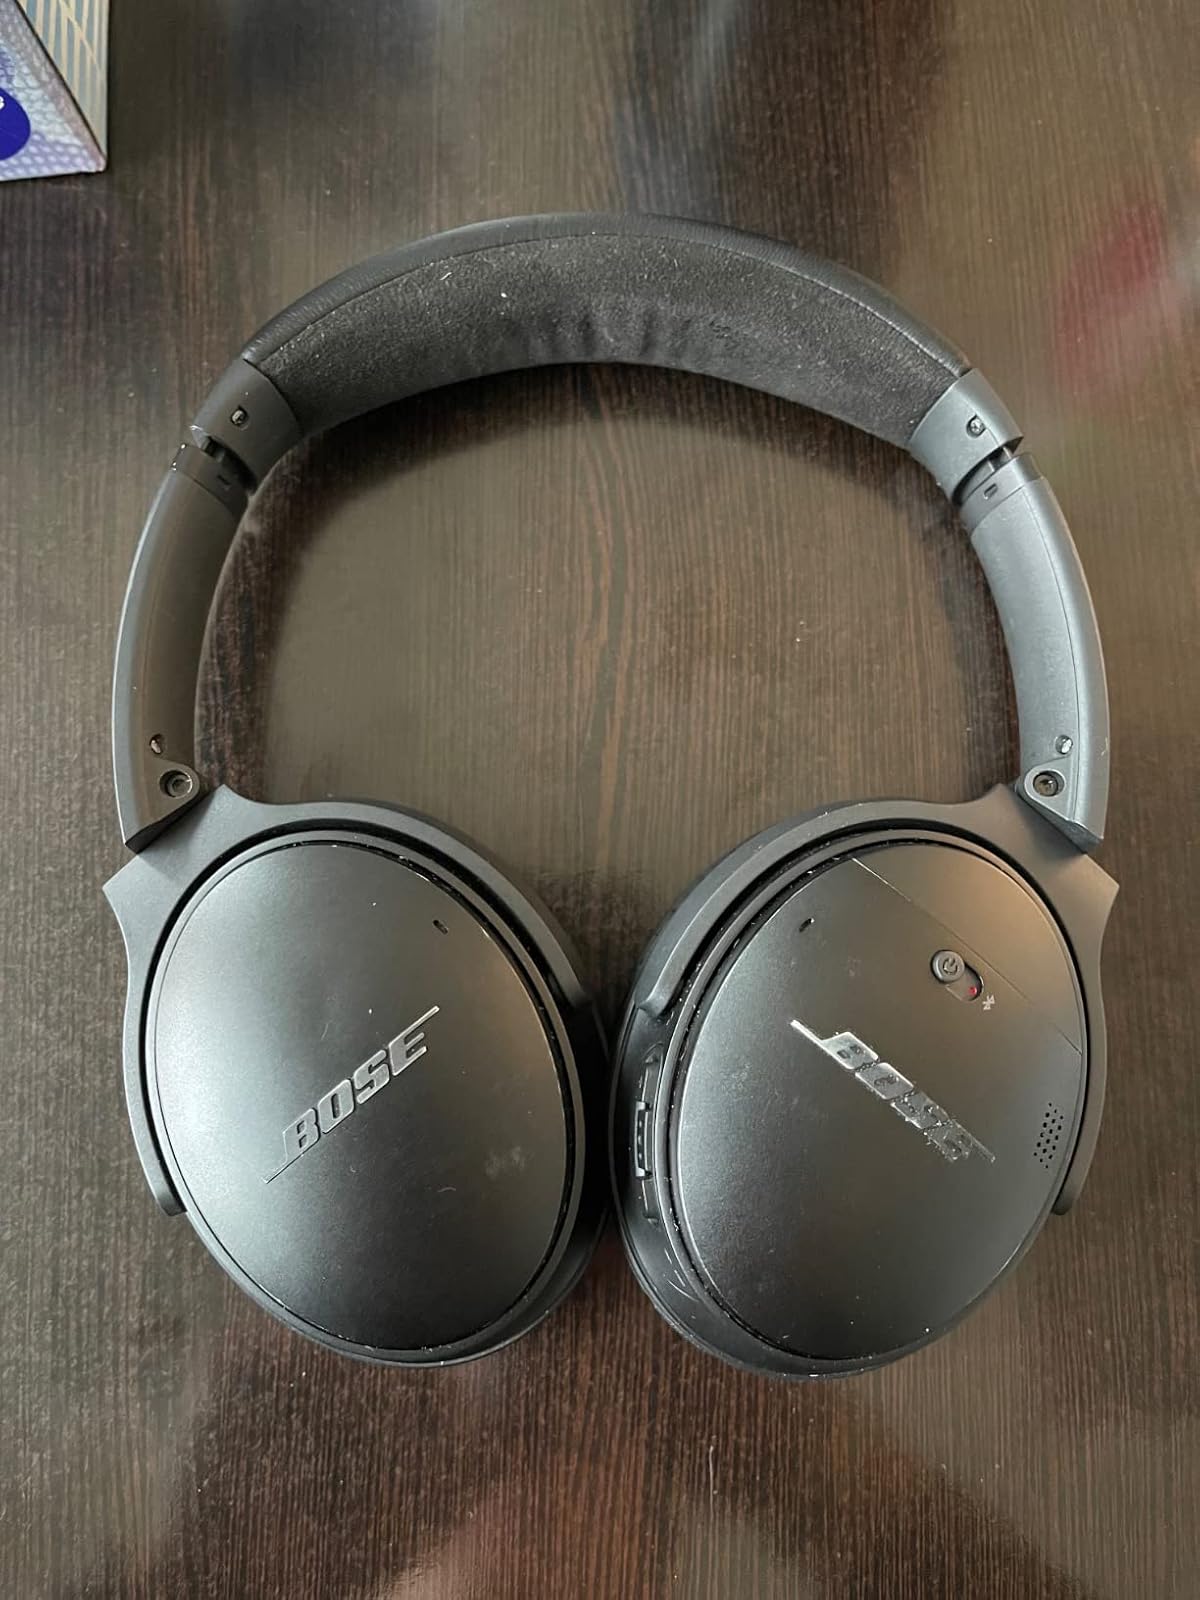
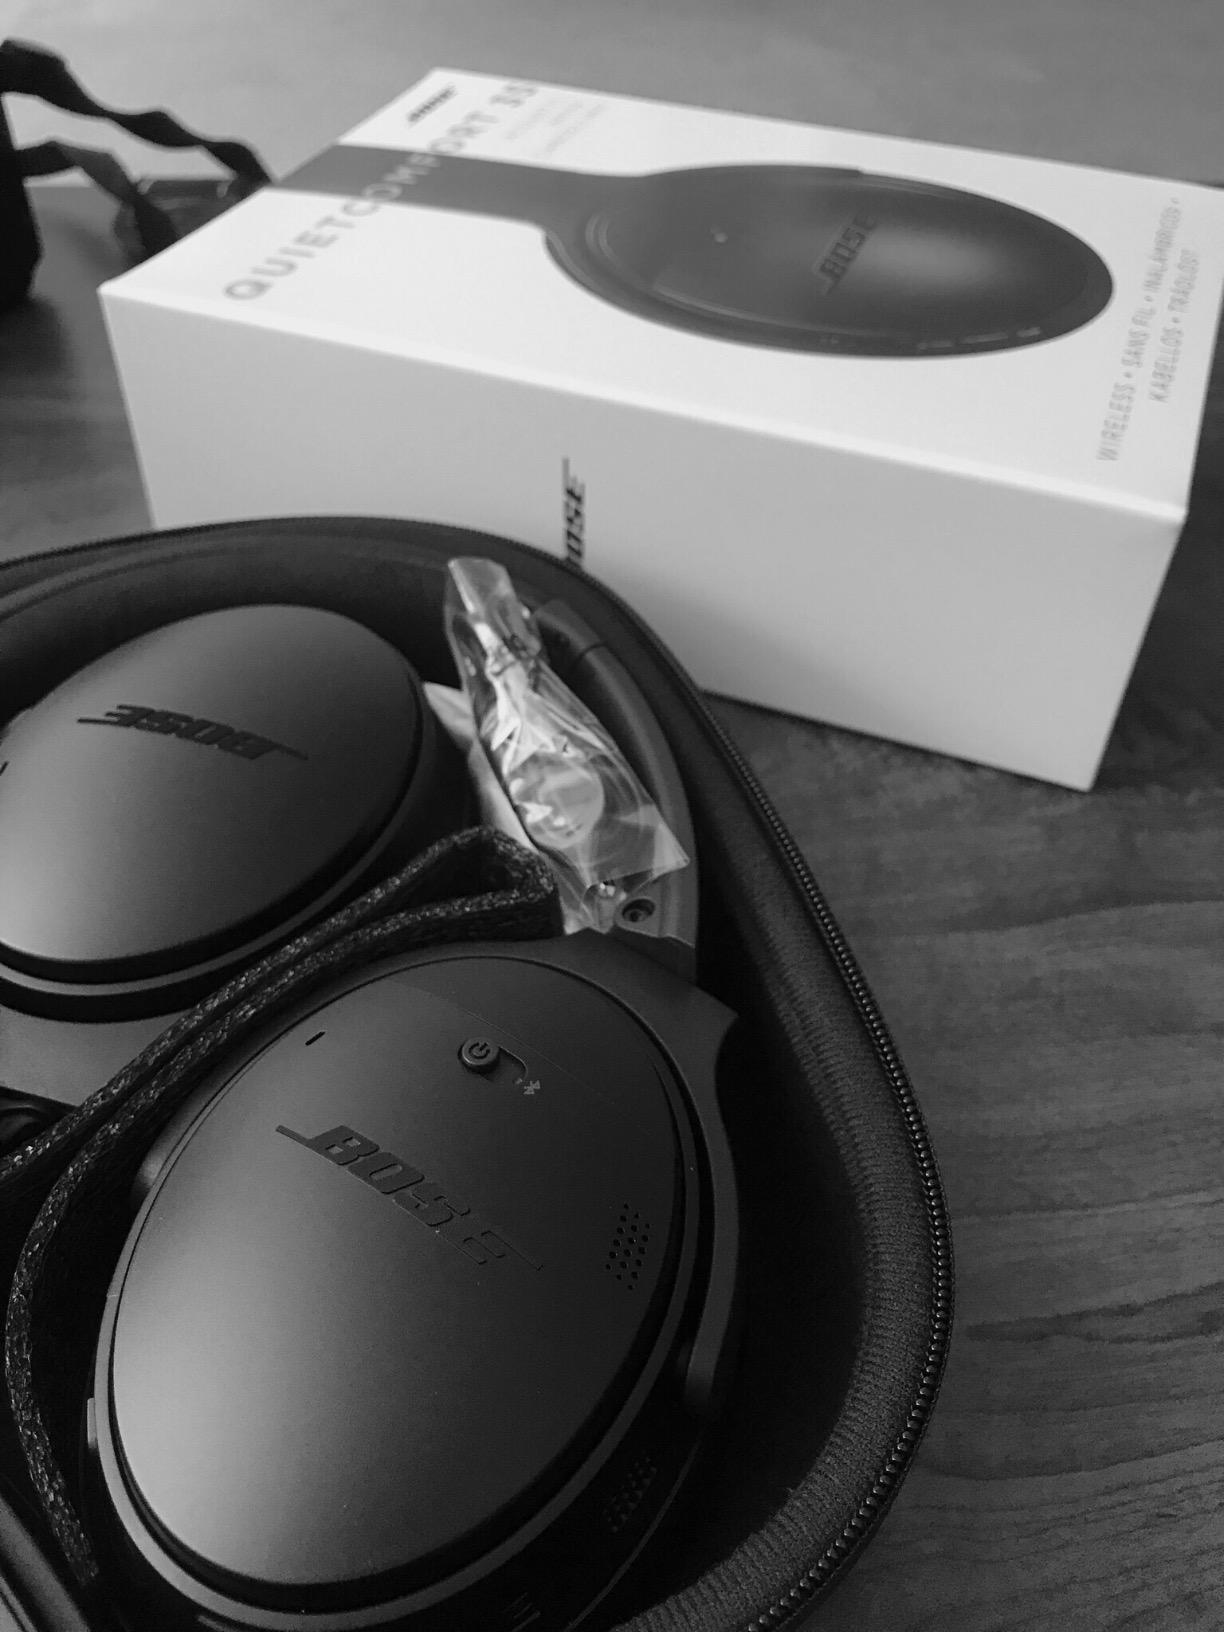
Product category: headphones
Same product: yes